Rambam Health Care Campus

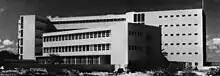
Palestinian Government Hospital of Haifa, 1938

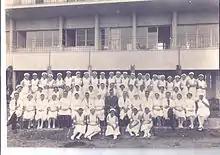
One of the first groups of graduates from the nursing school. Director of Palestine medical services, G. Heron, in dark suit.

Rambam Health Care Campus commonly called Rambam Hospital, is a teaching hospital in the Bat Galim neighborhood of Haifa, Israel. Rambam Health Care Campus is a part of Tertiary Referral Center for Northern Israel, It was founded in 1938.